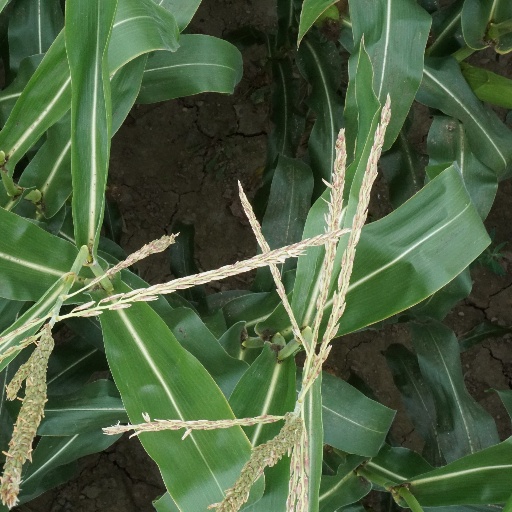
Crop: maize; corn